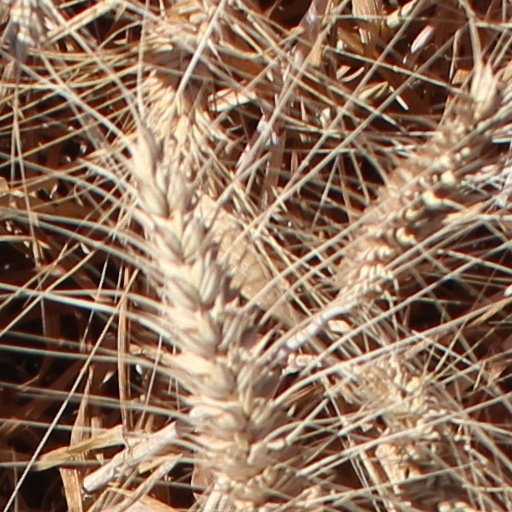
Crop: wheat